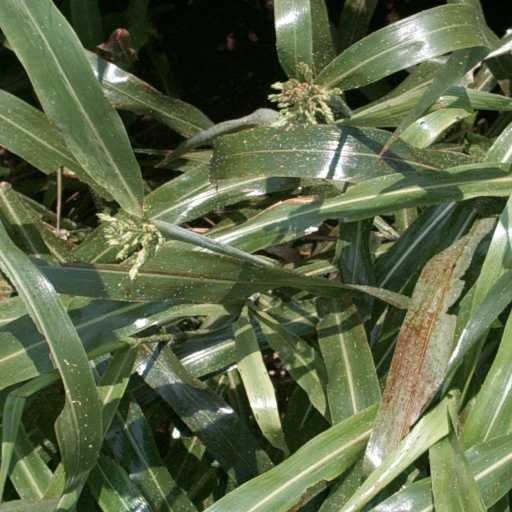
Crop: sorghum